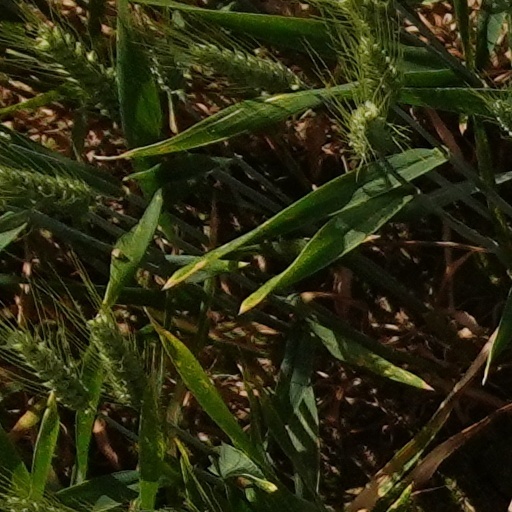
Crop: wheat